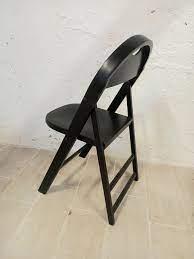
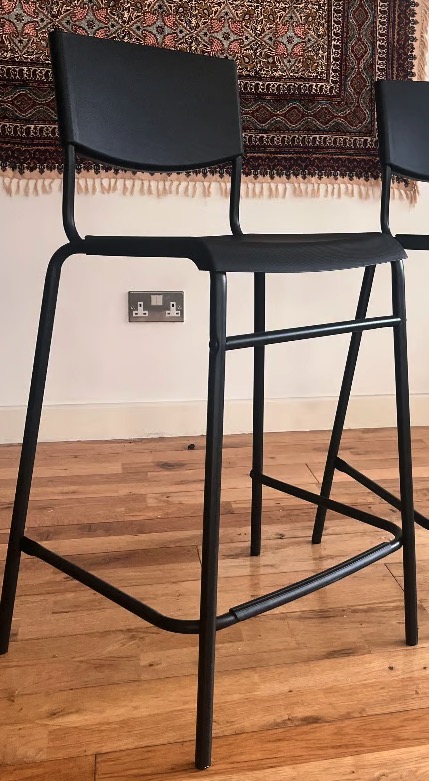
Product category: stool
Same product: no